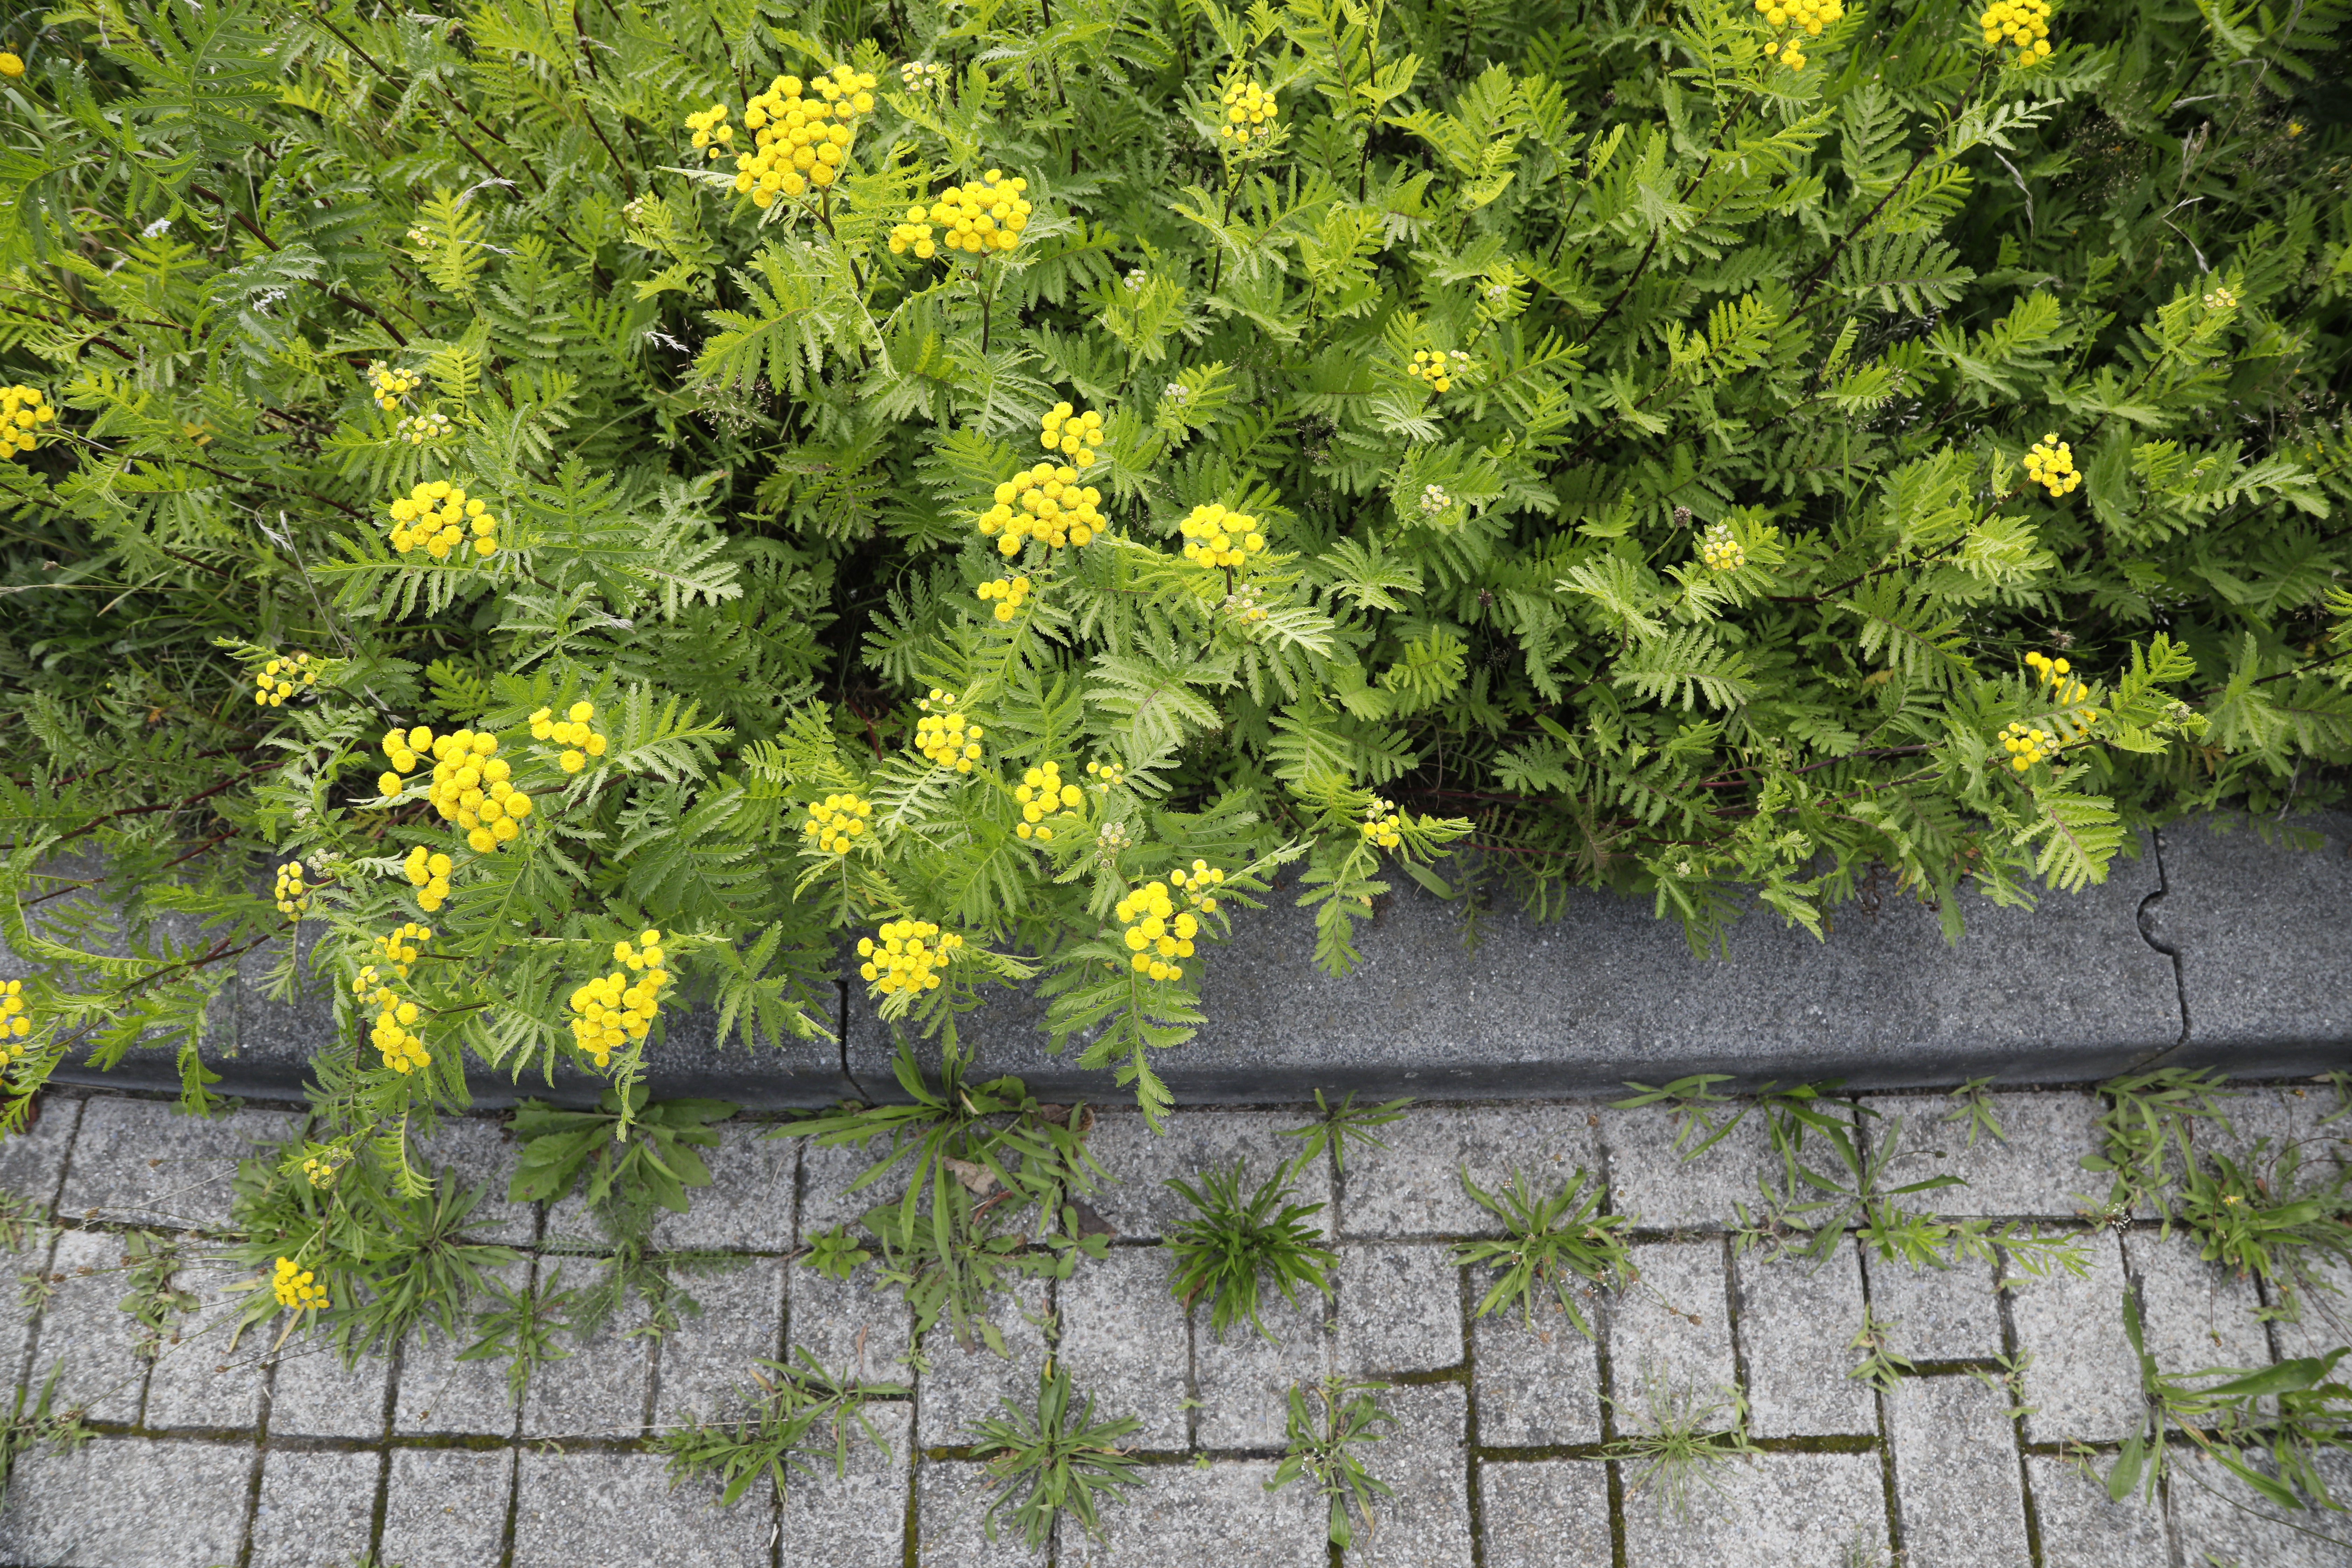
Plant species: Tanacetum vulgare